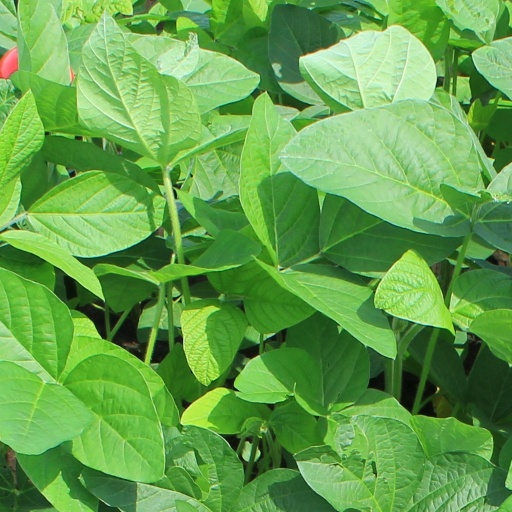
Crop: soybean